Euplokamis

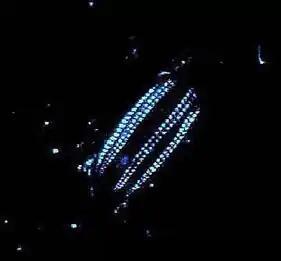
Figure 4. Bioluminescent "Euplokamis" sp. from Wikipedia Commons

Another adaptation that many ctenophores have developed is bioluminescence, or the ability to produce light. For example, "Euplokamis dunlapae" were found to produce light off the coast of Washington when exposed to stimuli. After physical stimulation, they produced bright flashes of light, consistent with bioluminescence. According to research, bioluminescence in "Euplokamis" sp. is both intrinsic and extrinsic, because light can appear in the comb rows or as bursts of light in the water. Additionally, off the coast of Maine, "Euplokamis" sp. was found to be one of the two brightest species to have bioluminescence. Research suggests that bioluminescence in "Euplokamis" sp. may function as a defense mechanism. The bursts of light were only observed directly in response to a disturbance or stimulation, likely to distract or blind predators when they are sensed. Additionally, some produce light as a warning signal, or to expose nearby predators. The various strategies may impact predator-prey relationships or other the population dynamics in an area.